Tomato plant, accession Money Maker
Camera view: bottom (45 deg); turntable rotation: 60 degrees
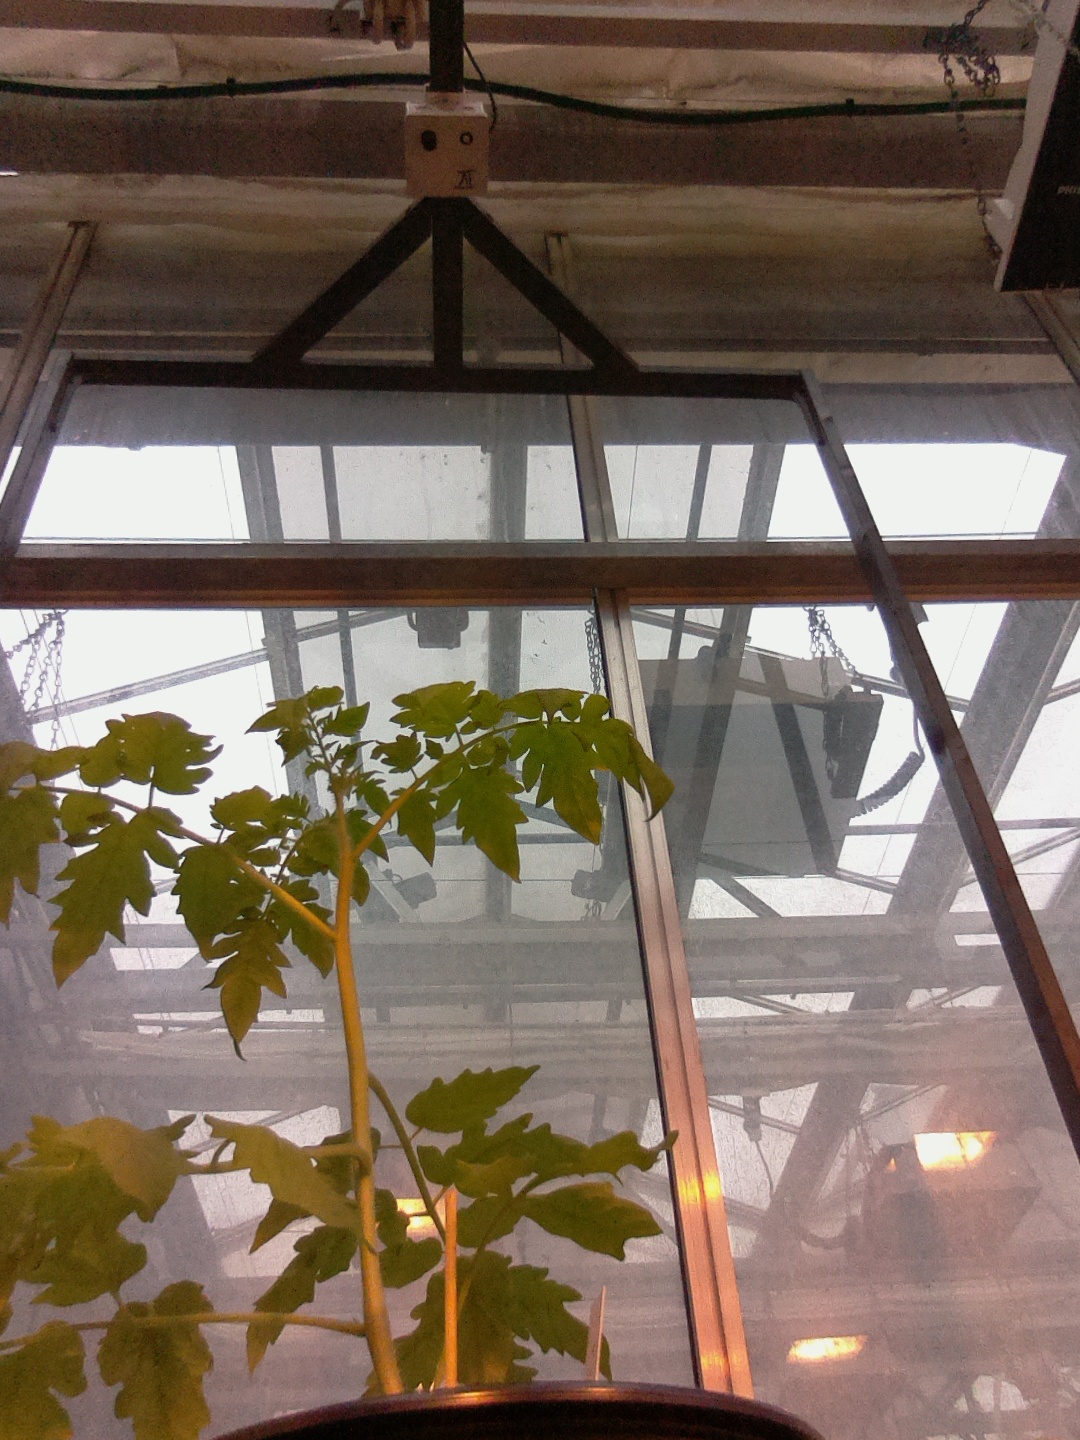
BBCH growth stage 13: 6 of true leaves visible